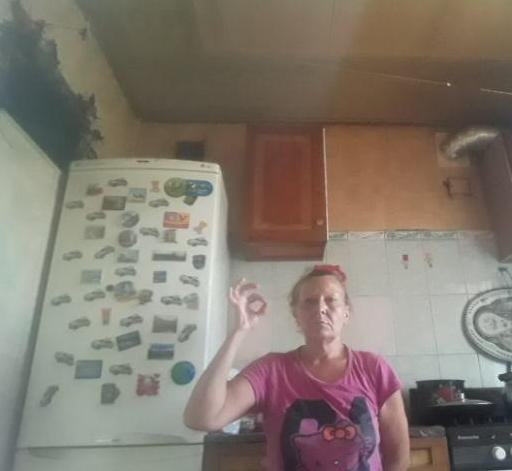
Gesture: ok